Question: How many horses are black and white?
Tambaya: Dawakai nawa ne masu baƙi da fari?
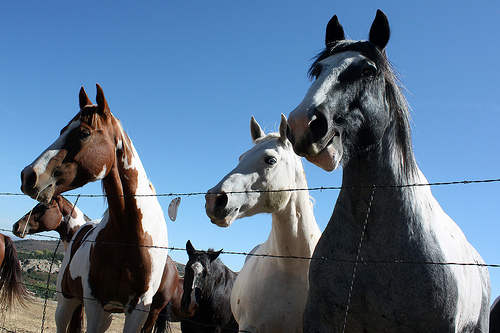
Answer: Two.
Amsa: Biyu.